Shiv Narayan Agnihotri

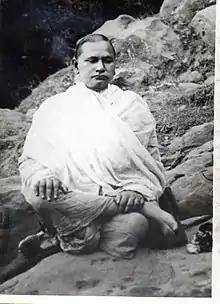

Pandit Shiv Narayan Agnihotri (20 December 1850 – 3 April 1929) was a Hindu social reformer who emerged as a leading member of the Brahmo Samaj (Society of God), a Hindu reform movement. He broke from Brahmoism in 1886 to form his own religious group, the Dev Samaj (Divine Society).